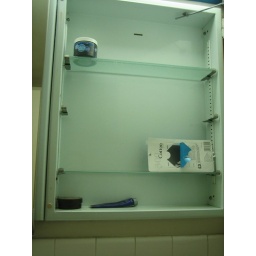
Allie took a picture of the medicine chest behind the mirror in the bathroom ...